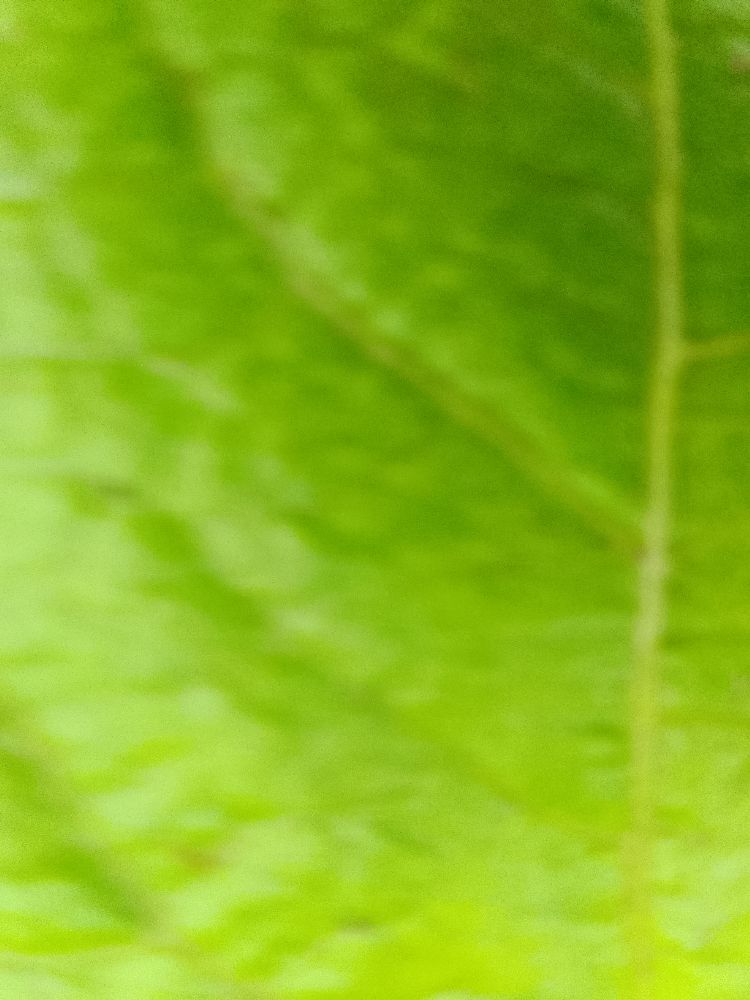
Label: healthy